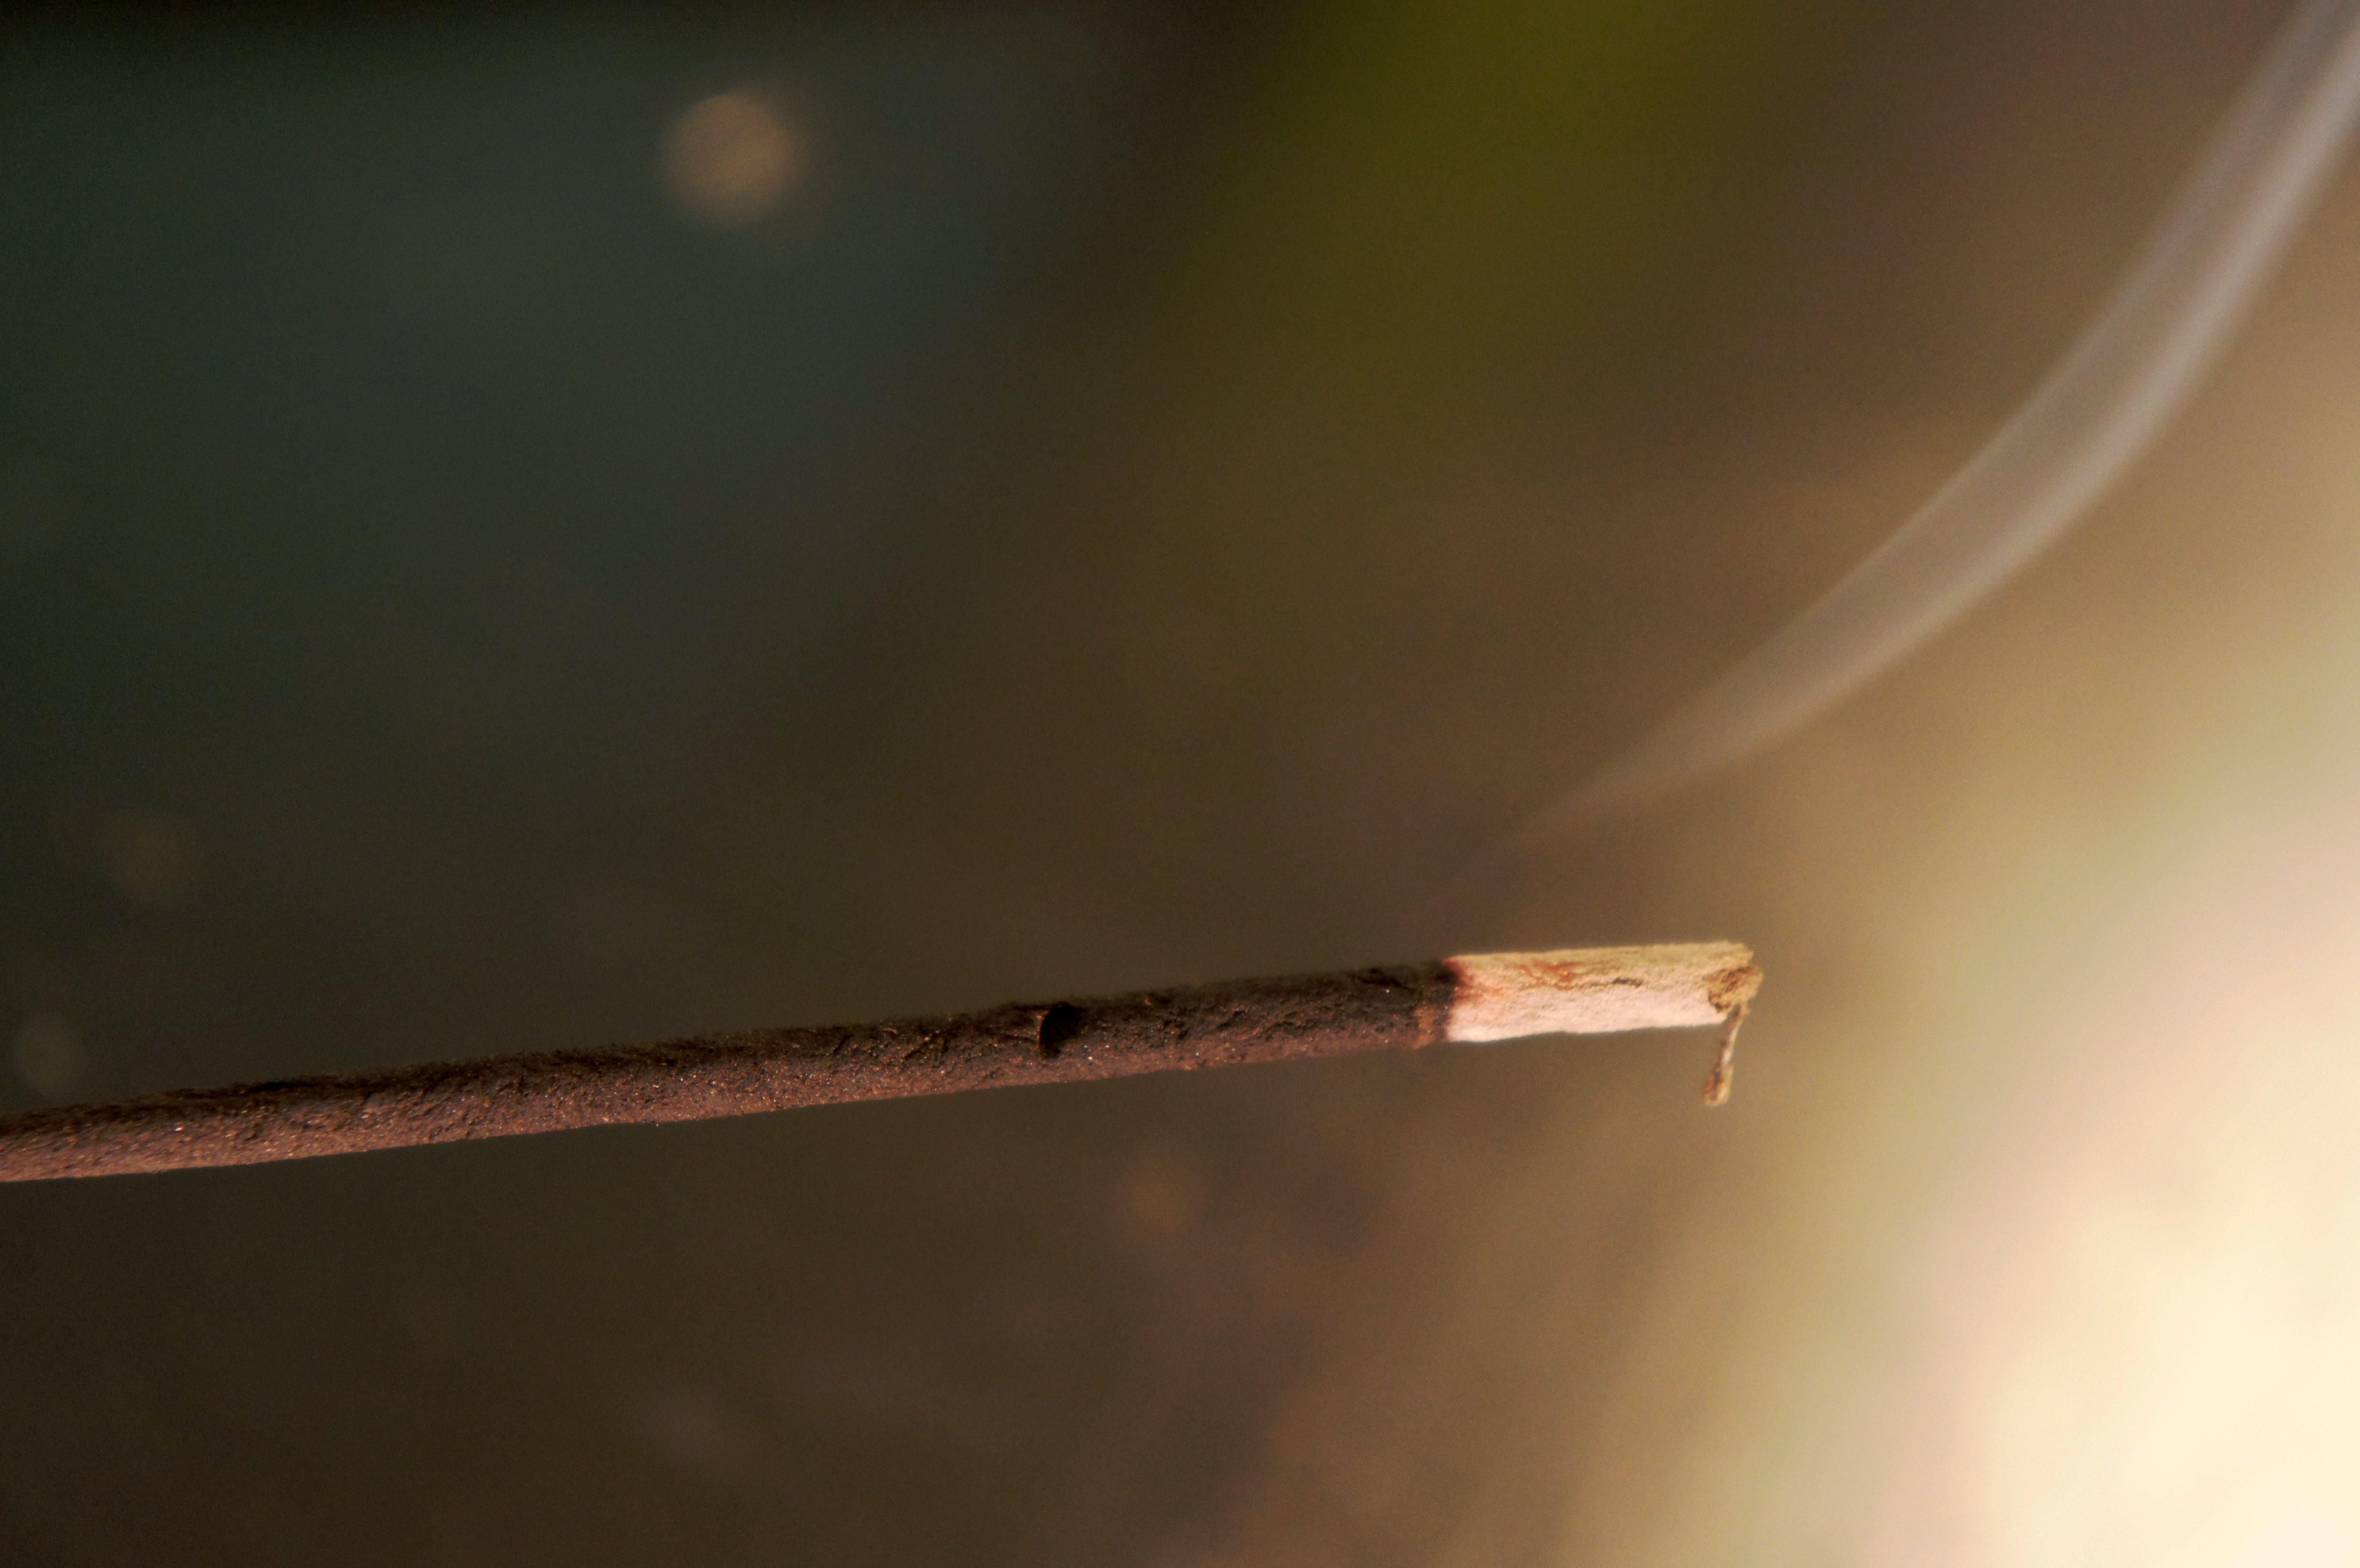
light, wood, white, sunlight, smoke, dark, ceiling, green, reflection, color, brown, darkness, black, yellow, ash, lighting, incense, close up, burning, shape, fragrant, stick, aromatic, macro photography, atmosphere of earth